Liberation psychology

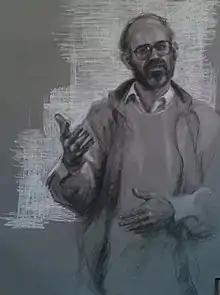
Drawing of Martin-Baro

Martín-Baró was a Spanish-born Jesuit priest and social psychologist who dedicated his work to addressing the needs of oppressed groups in Latin America, and ultimately was assassinated as a result of his work. His project of constructing a psychology relevant to the oppressed majorities of the American continent was therefore terminated prematurely. The collection of some of his articles in the collection "Writings for a Liberation Psychology" is a seminal text in the field that discusses the role of psychology as socially transformative. Most of his work still remains untranslated into English. His two major textbooks, "Social Psychology from Central America", and his other books are published by a small University publisher, UCA editores in El Salvador with the consequence that the breadth and depth of his work is not well known even in Latin America.Martin-Baró conducted research projects with the intention of raising awareness and providing empowerment to oppressed people of El Salvador undergoing social, political, and war-related trauma.